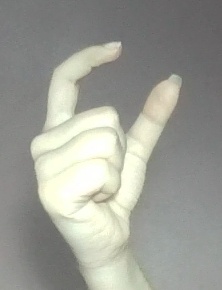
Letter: nun